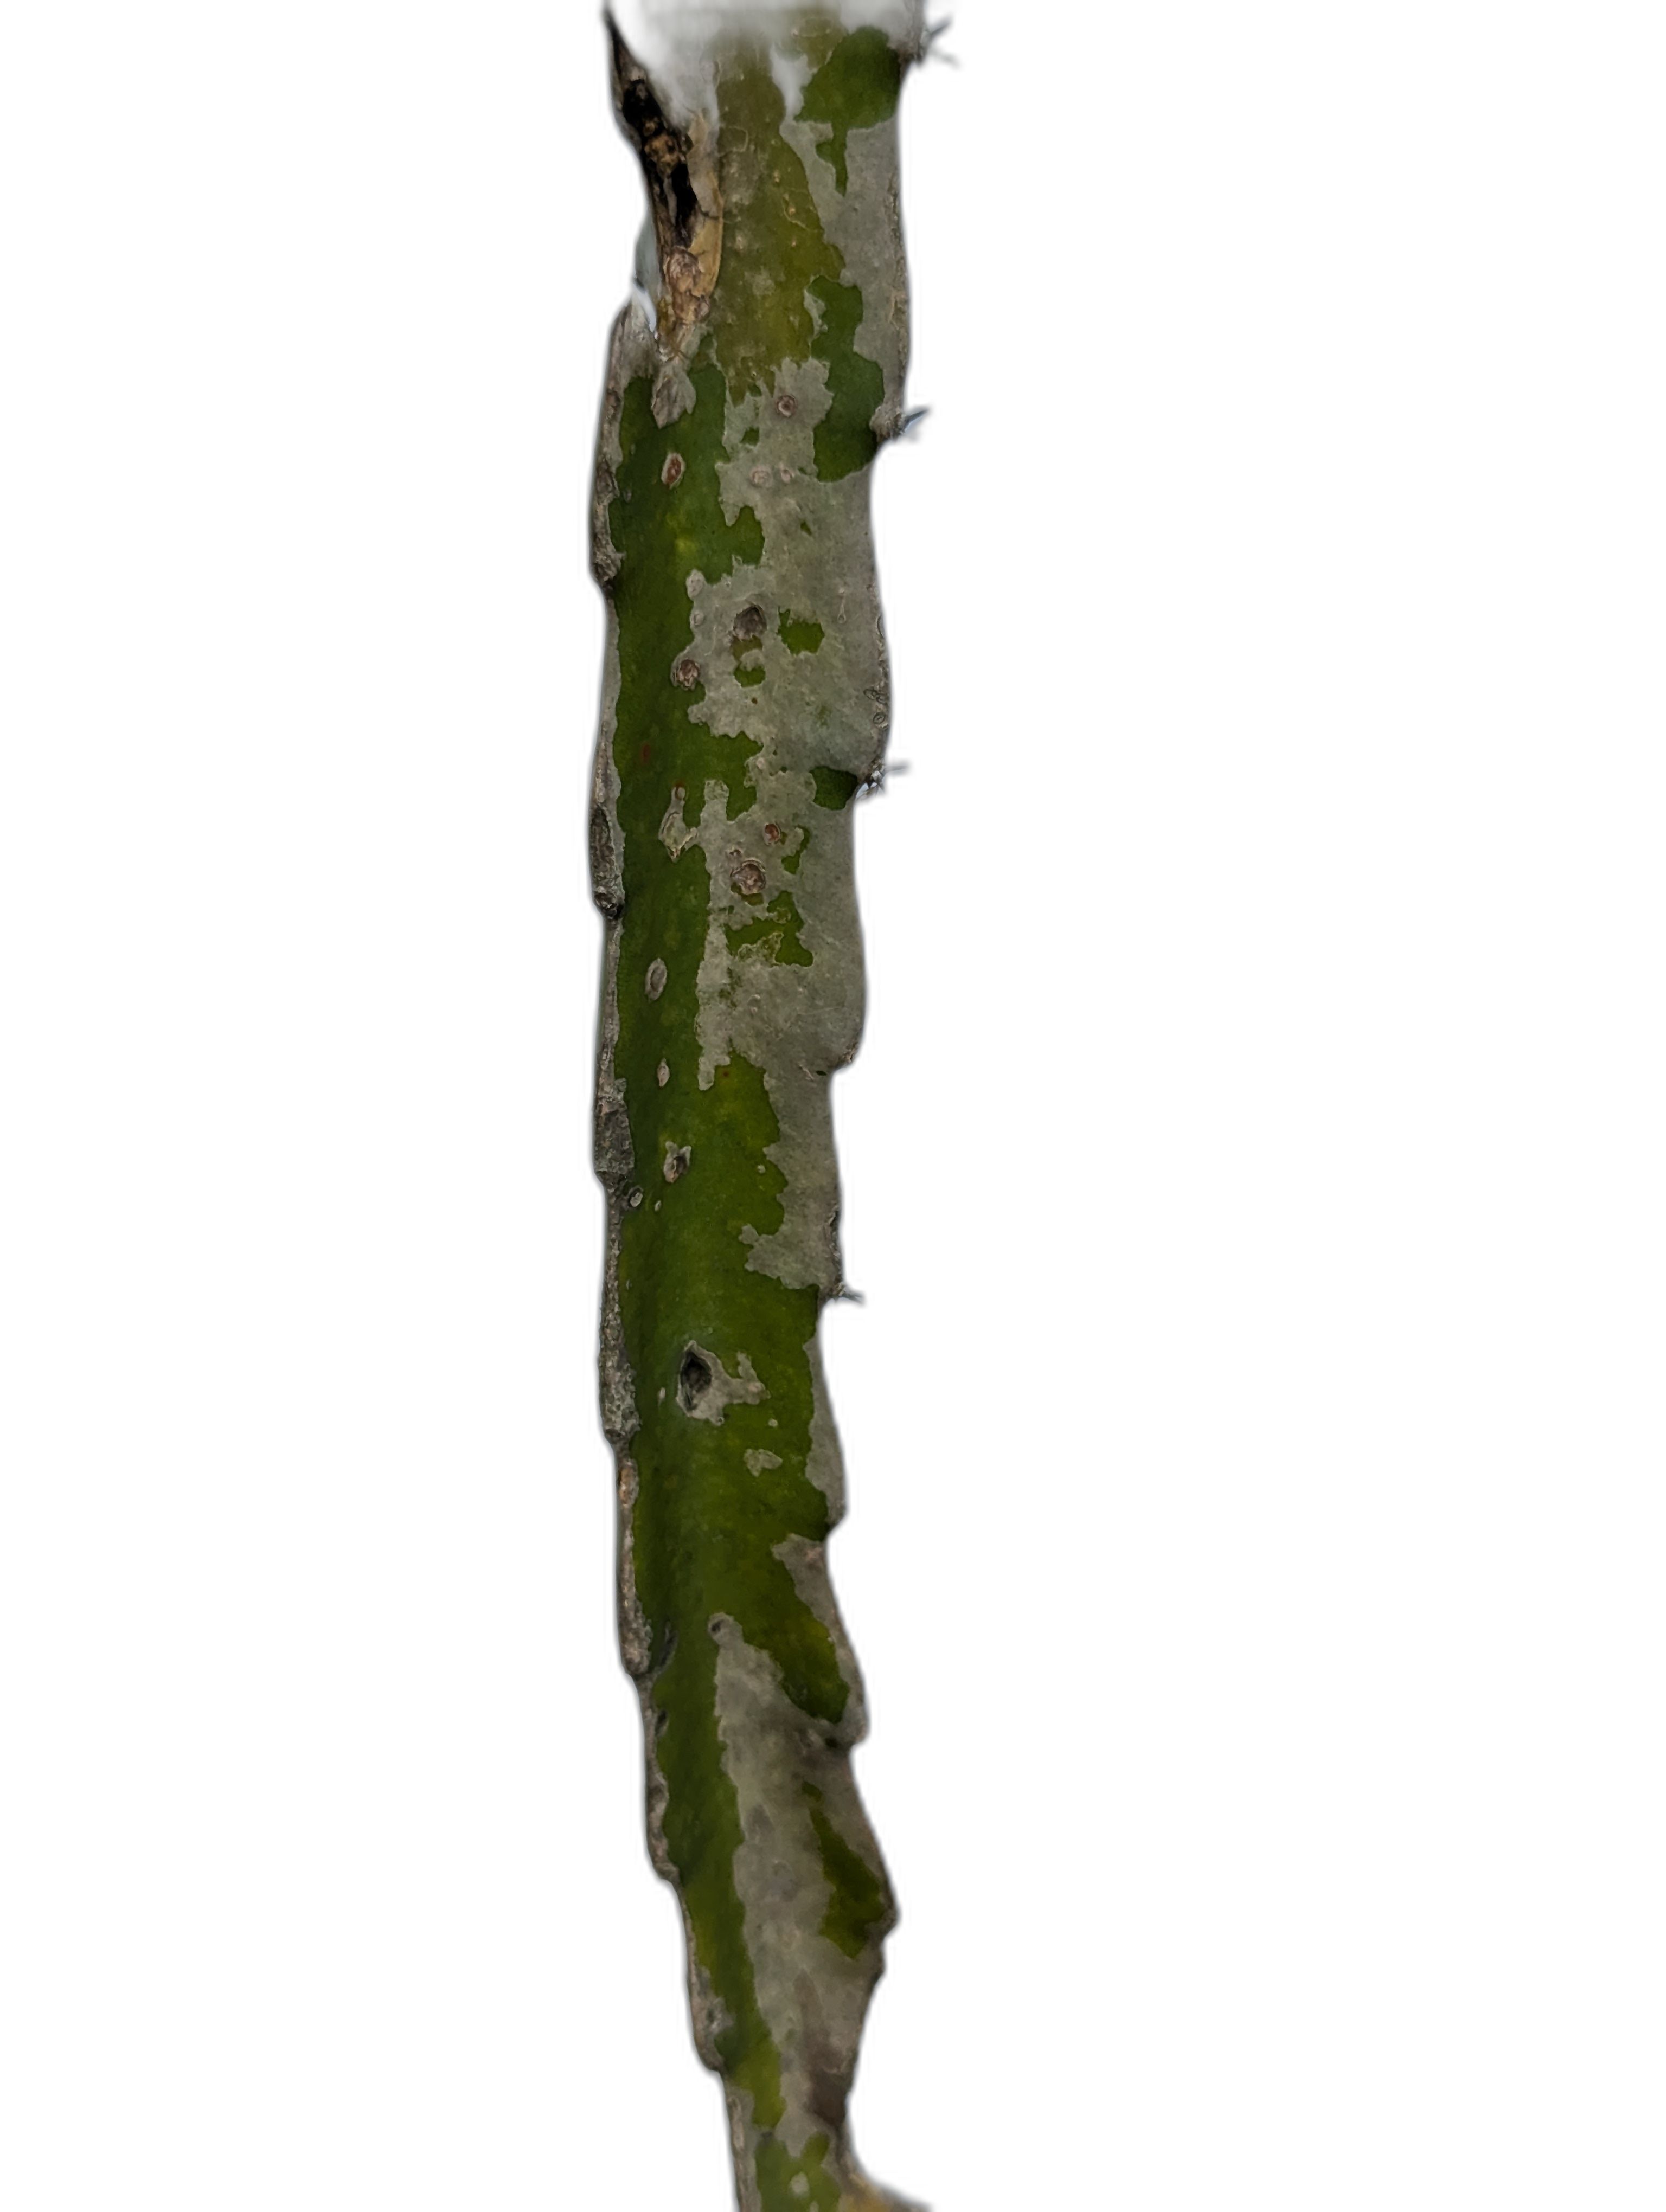
Label: Bad leaf